Josh Walters

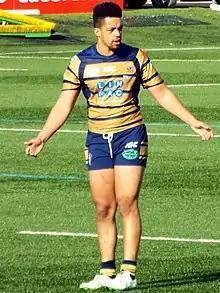
Walters playing for Featherstone on loan in 2016

He moved to the capital following the Broncos relegation at the conclusion of the 2019 Super League season.